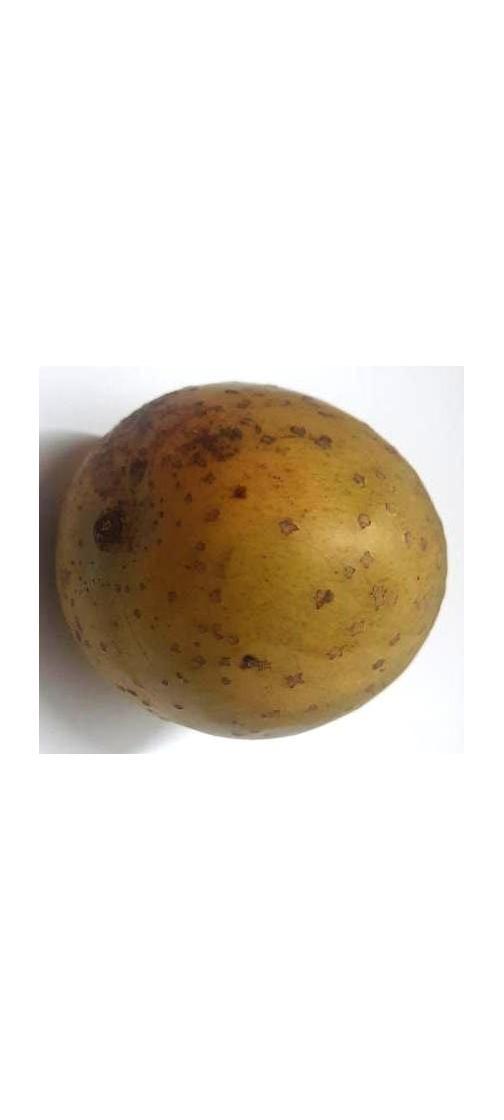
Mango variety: Gourmoti